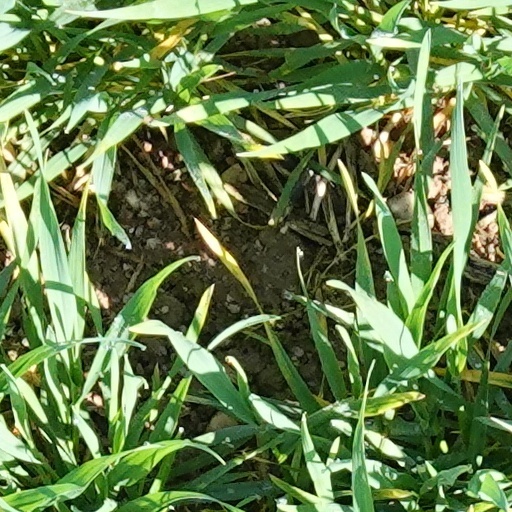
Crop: wheat